Loung Ung

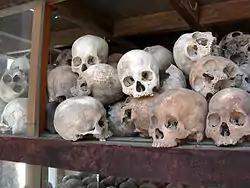
Skulls of Khmer Rouge victims

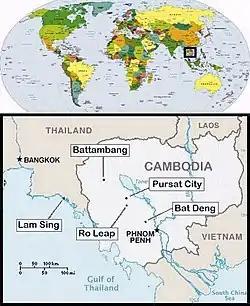
Significant places in Loung's life in Cambodia

Ro Leap was Ung's home for the next eighteen months. Cut off from all outside communication and constantly in fear of soldiers who patrolled the village, the Ungs were forced by the Khmer Rouge to work long hours with very little food. Near-starvation and physical exhaustion became a way of life. A few months after their arrival, Loung's oldest brothers, eighteen-year-old Meng and sixteen-year-old Khouy, and her oldest sister, fourteen-year-old Keav, were sent away to work in different camps. Six months later, in August 1976, Keav died of food poisoning at the teenagers’ work camp at Kong Cha Lat. In December, two soldiers came to the Ungs' hut and demanded the help of Loung's father to free a stuck wagon; he was never seen or heard from again.